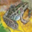
Label: frog